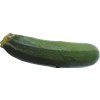
Label: green_zucchini